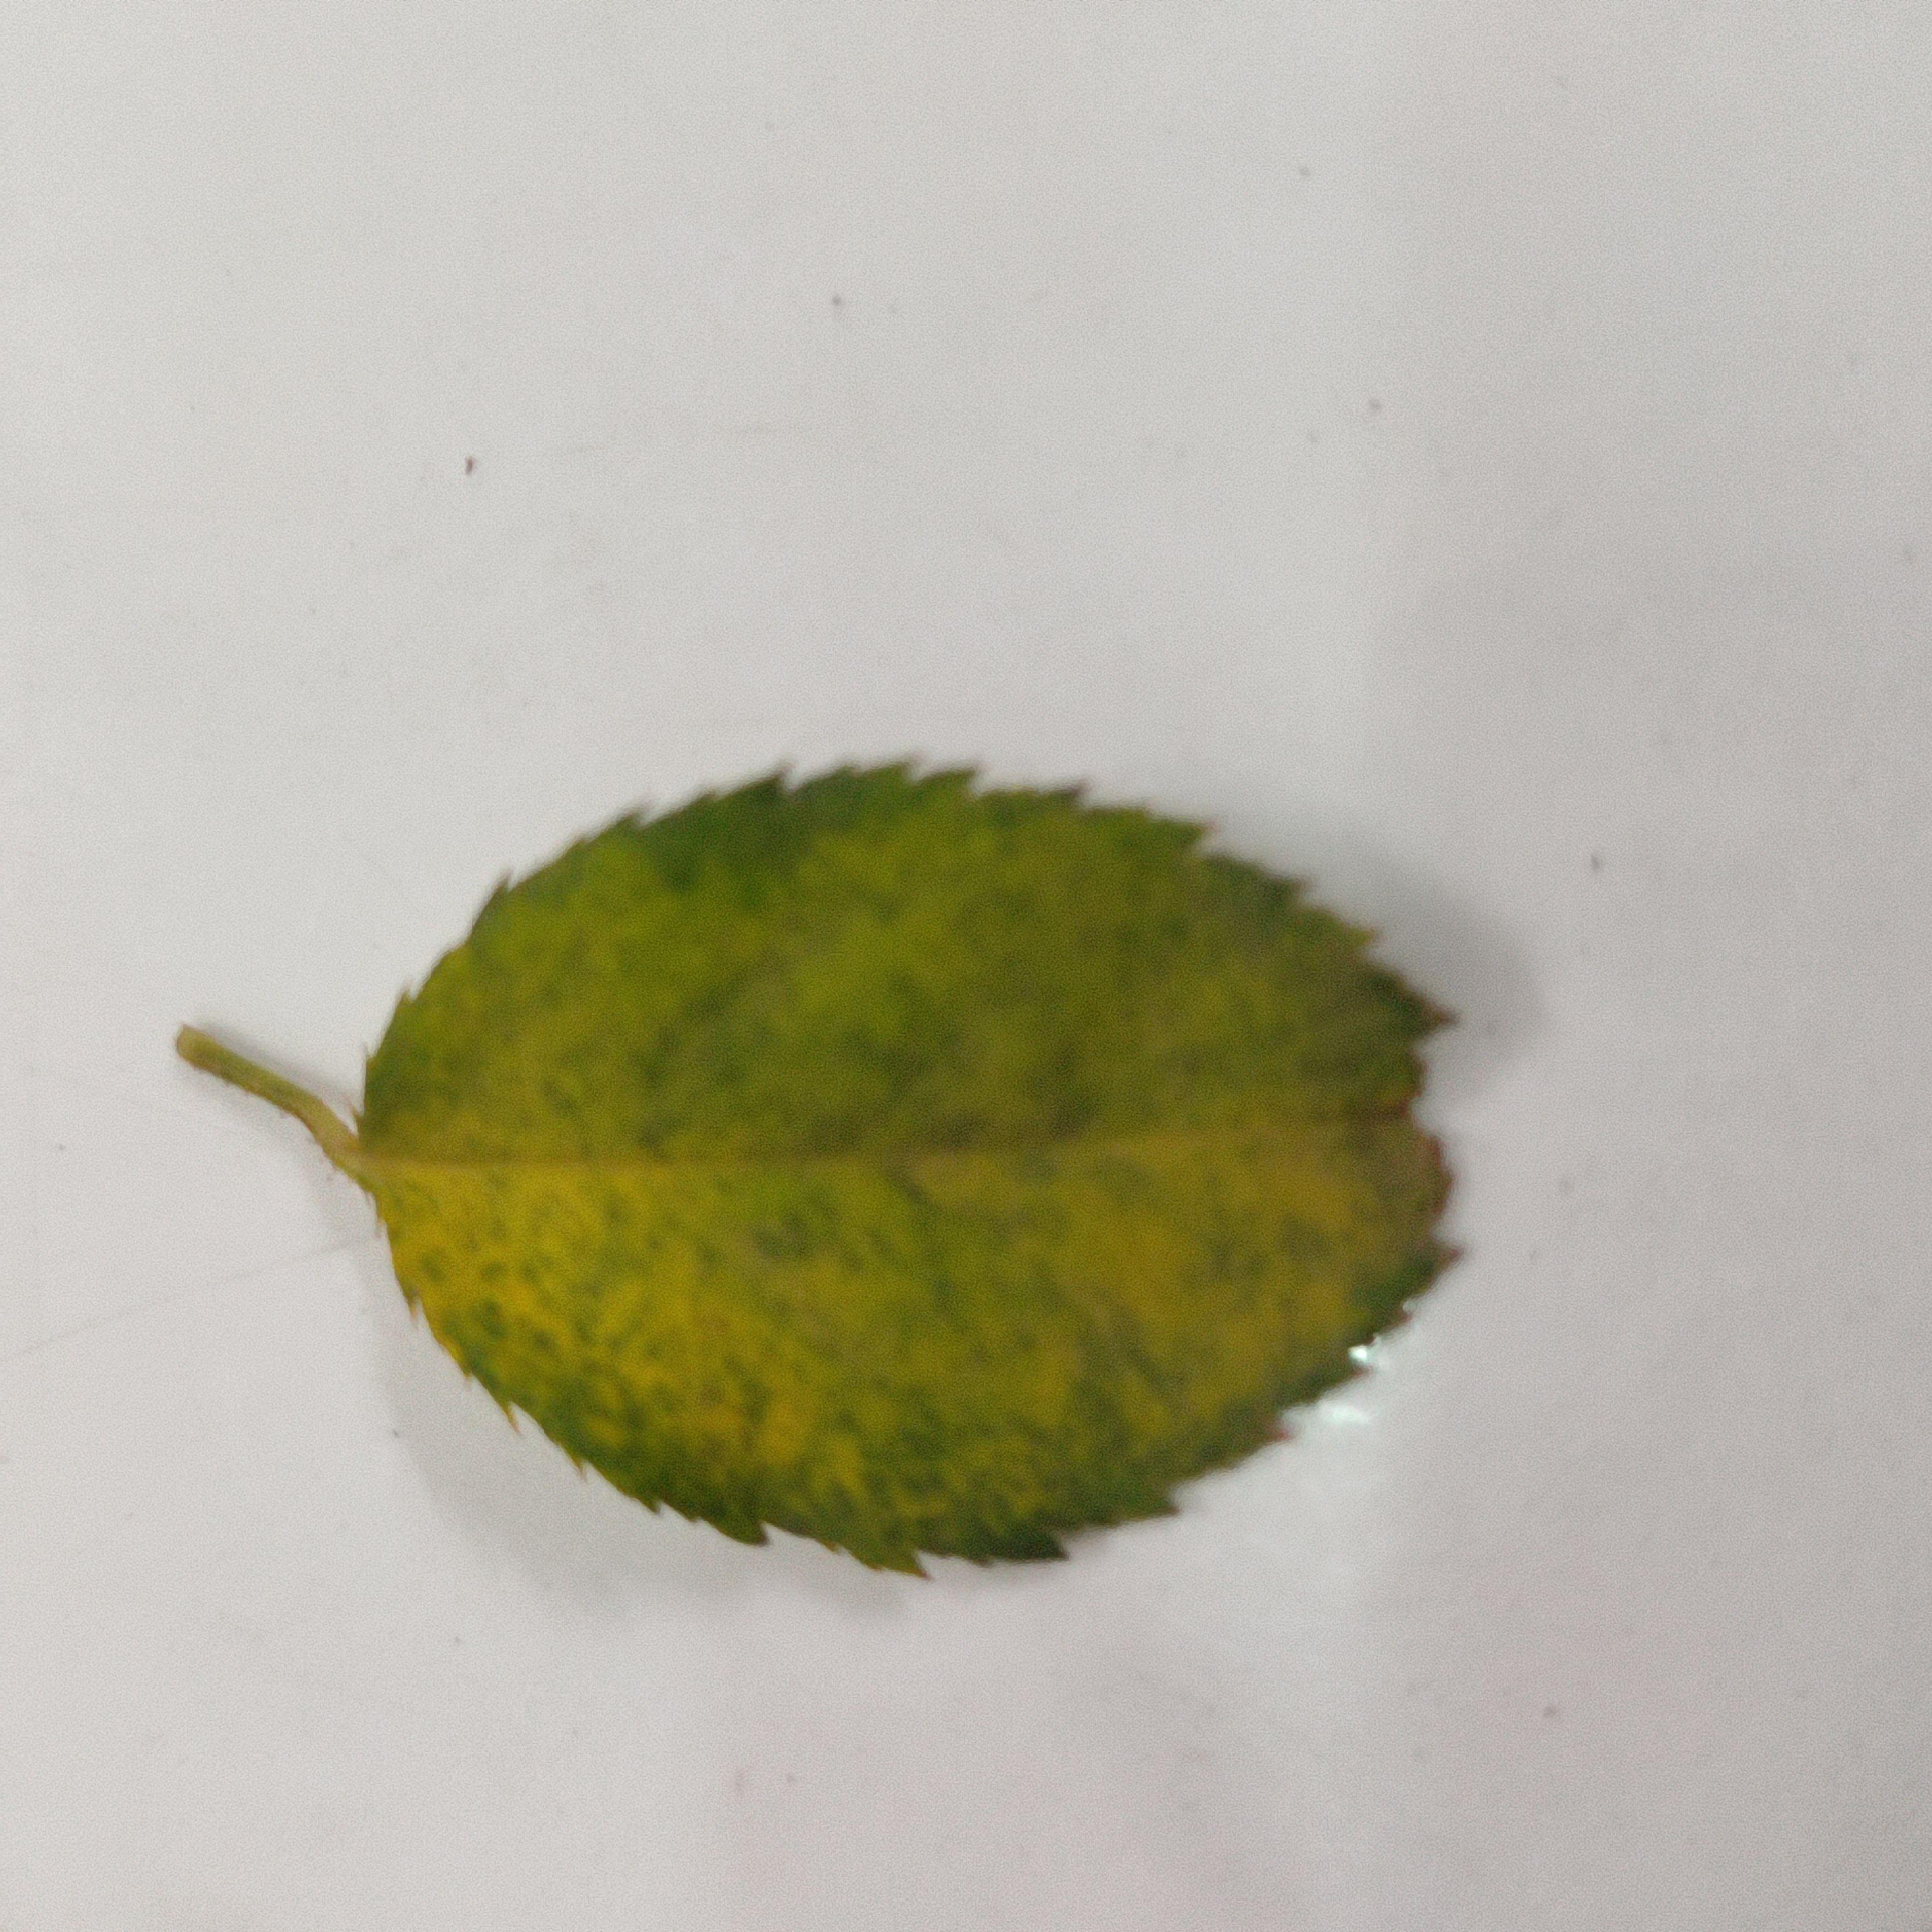
Label: Yellow Mosaic Virus